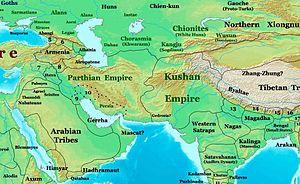
Le terme Asie, d'origine assyrienne, est par définition un mot du bassin méditerranéen, qui désigne d'abord les terres à l'est du Bosphore, territoire dont les limites ne se sont dessinées que progressivement pour désigner l'ensemble du territoire reconnu actuellement comme tel à partir du XVIᵉ siècle.